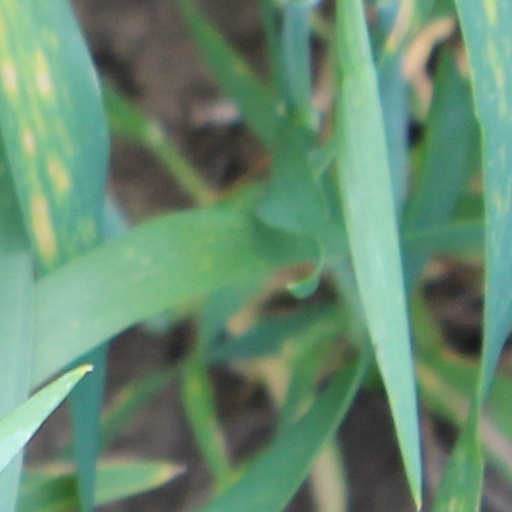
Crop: wheat